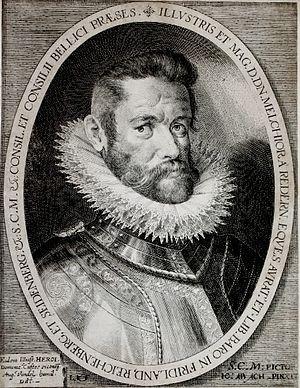
Le baron Melchior von Redern est un général autrichien des Guerres ottomanes en Europe.